Ethiopian manuscript collections

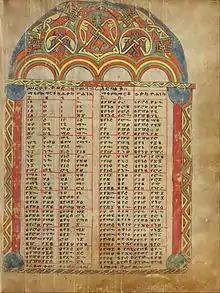
Gospels, Canon Table Page, J. Paul Getty Museum, MS102.

The collection at the Institute for the Study of Eastern Christianity, Catholic University of America, contains 375 codices, of which 177 are Islamic, plus three codex quires and 374 scrolls.